Washington State University

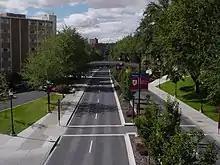
Stadium Way

The football venue, Martin Stadium, named after Governor Clarence D. Martin, also figures prominently on campus. It is situated near the geographical center of the campus with the south grandstands built into the Hill (the Information Technology building is part of the south grandstands), and Terrell Library and the Vogel Plant BioSciences buildings overlooking the west and east ends, respectively. Football has been played here since 1895, first as Soldier Field, later renamed Rogers Field, rebuilt in 1936. After a fire to the main wooden grandstand in 1970, it was replaced with Martin Stadium, which opened in 1972. Even though it is the smallest in the Pac-12, it offers the most seating to students in the conference. After the 2006 season, Martin Stadium went under a massive renovation to expand the seating capacity and offer greater amenities for players and spectators, as well as made improvements to the general facilities such as bathrooms and concession stands. The Cougar Football Project is the proposed renovation of Martin Stadium that consists of two separate projects. The first project, called the Southside Project, would replace the old press box on the south stands with a new structure that includes a new press box, club seats, loge boxes, luxury suites and a club room. The Southside Project is now finished and was completed in November 2012. The second project, originally called the "West End-Zone Project" and now the Football Operations Building, provides a home for the Cougar football program, and includes new weight, locker, equipment. and training rooms for players, in addition to meeting rooms and coaches' offices. It also features a WSU Football heritage area along the west side and a game-day home for Gray W former letter winners.